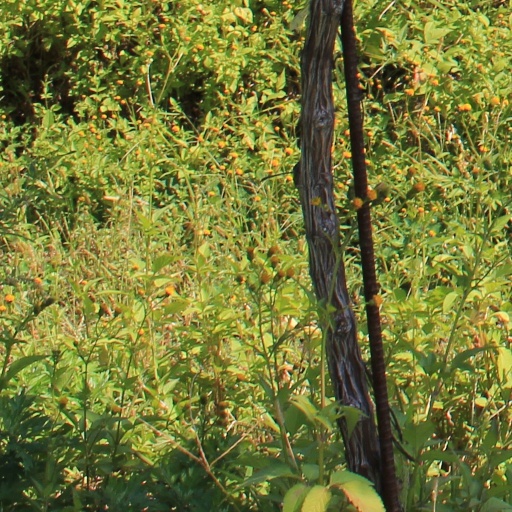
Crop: grape